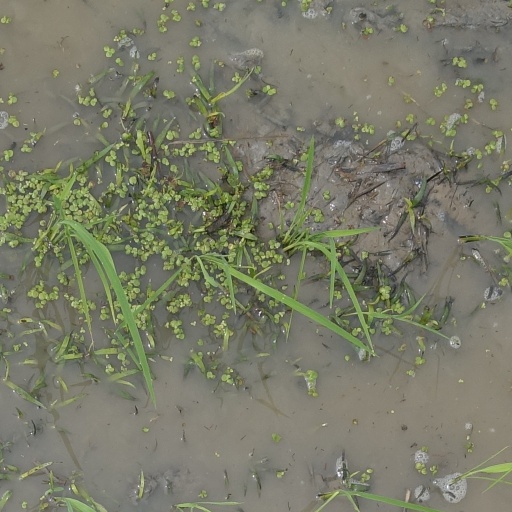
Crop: rice